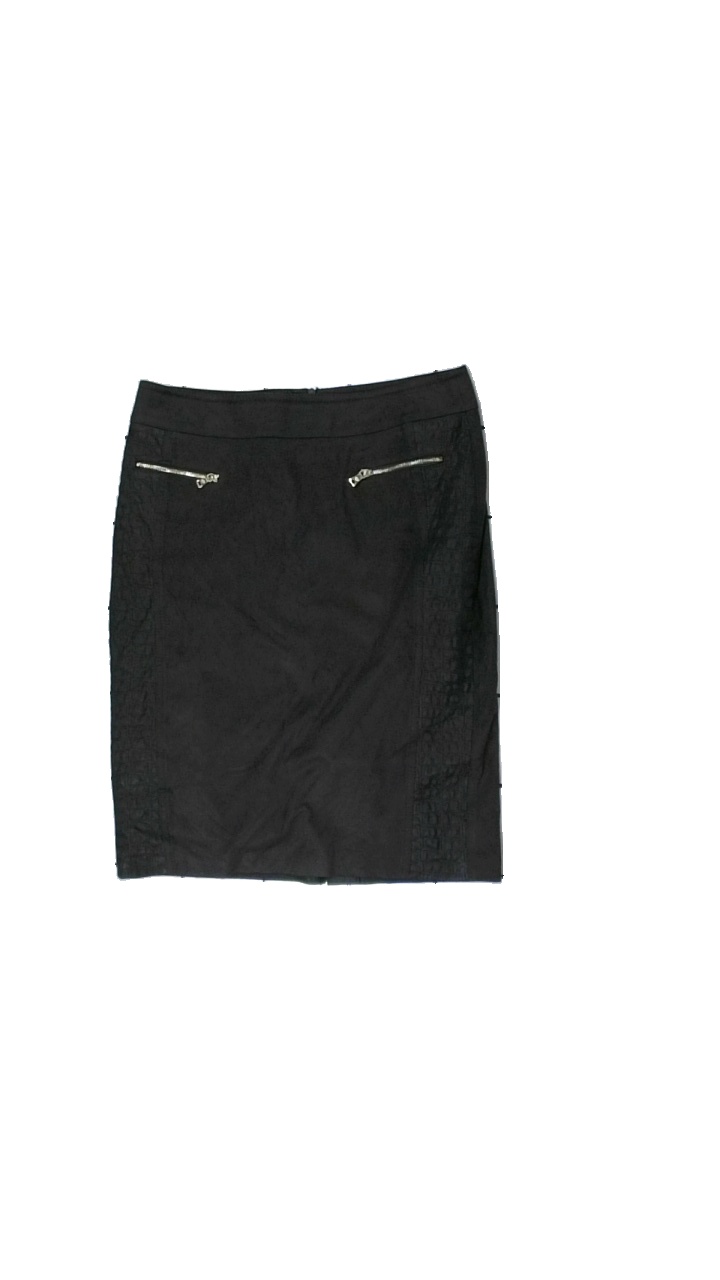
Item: Skirt (Ladies)
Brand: Gerry Weber
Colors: Brown
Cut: Regular
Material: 100% polyester
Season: All
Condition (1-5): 3
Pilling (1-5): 2
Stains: Minor
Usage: Export
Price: <50